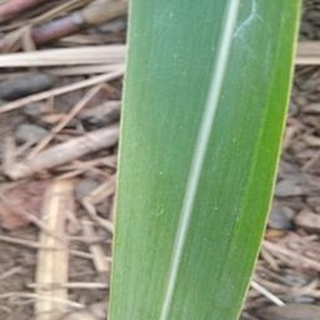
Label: healthy_sugarcane